Energica Motor Company

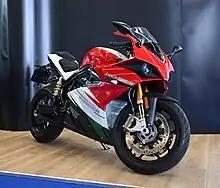
Energica Ego in 2022

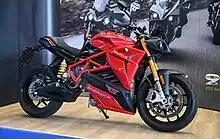
Eva Ribelle RS on display

In 2010 CRP designed and built the eCRP, the electric racing motorcycle. The eCRP 1.0 was presented during the "Cleaner Racing Conference" in Birmingham on January 13, 2010.